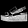
Label: Sandal